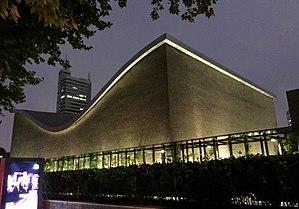
L'Orchestre symphonique de Shanghai est un des plus anciens orchestres symphoniques chinois, basé à Shanghai. Son directeur musical est Long Yu.